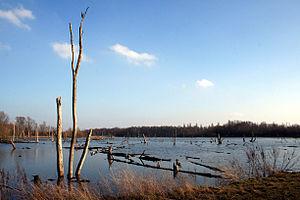
Hensies (Belgique), l’étang Van Gheyt.
Un Parc naturel de Wallonie est en Région wallonne une réserve naturelle présentant un paysage caractéristique visant à la protection de la nature et au développement rural. Un parc naturel wallon n'est donc pas une réserve naturelle au sens stricte; le partenariat mis en place assure la protection du patrimoine naturel et paysager, ainsi que le développement rural. Les parcs naturels wallons sont plutôt basé sur le modèle français de parcs naturels régionaux, et sont donc plutôt à rapprocher des Regionaal Landschappen flamands ou des Nationaal Landschappen néerlandais.
Hensies [ɑ̃ziː] est une commune francophone de Belgique située en Région wallonne dans la province de Hainaut. Cette commune fait partie de l'arrondissement administratif de Mons.